Trondheim

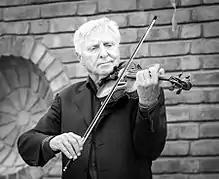
Arve Tellefsen, 2017

The Nidaros Cathedral and the Archbishop's Palace are located side by side in the middle of the city centre. The cathedral, built from 1070 on, is the most important Gothic monument in Norway and was Northern Europe's most important Christian pilgrimage site during the Middle Ages, with pilgrimage routes leading to it from Oslo in southern Norway and from the Jämtland and Värmland regions of Sweden. Today, it is the northernmost medieval cathedral in the world, and the second-largest in Scandinavia.